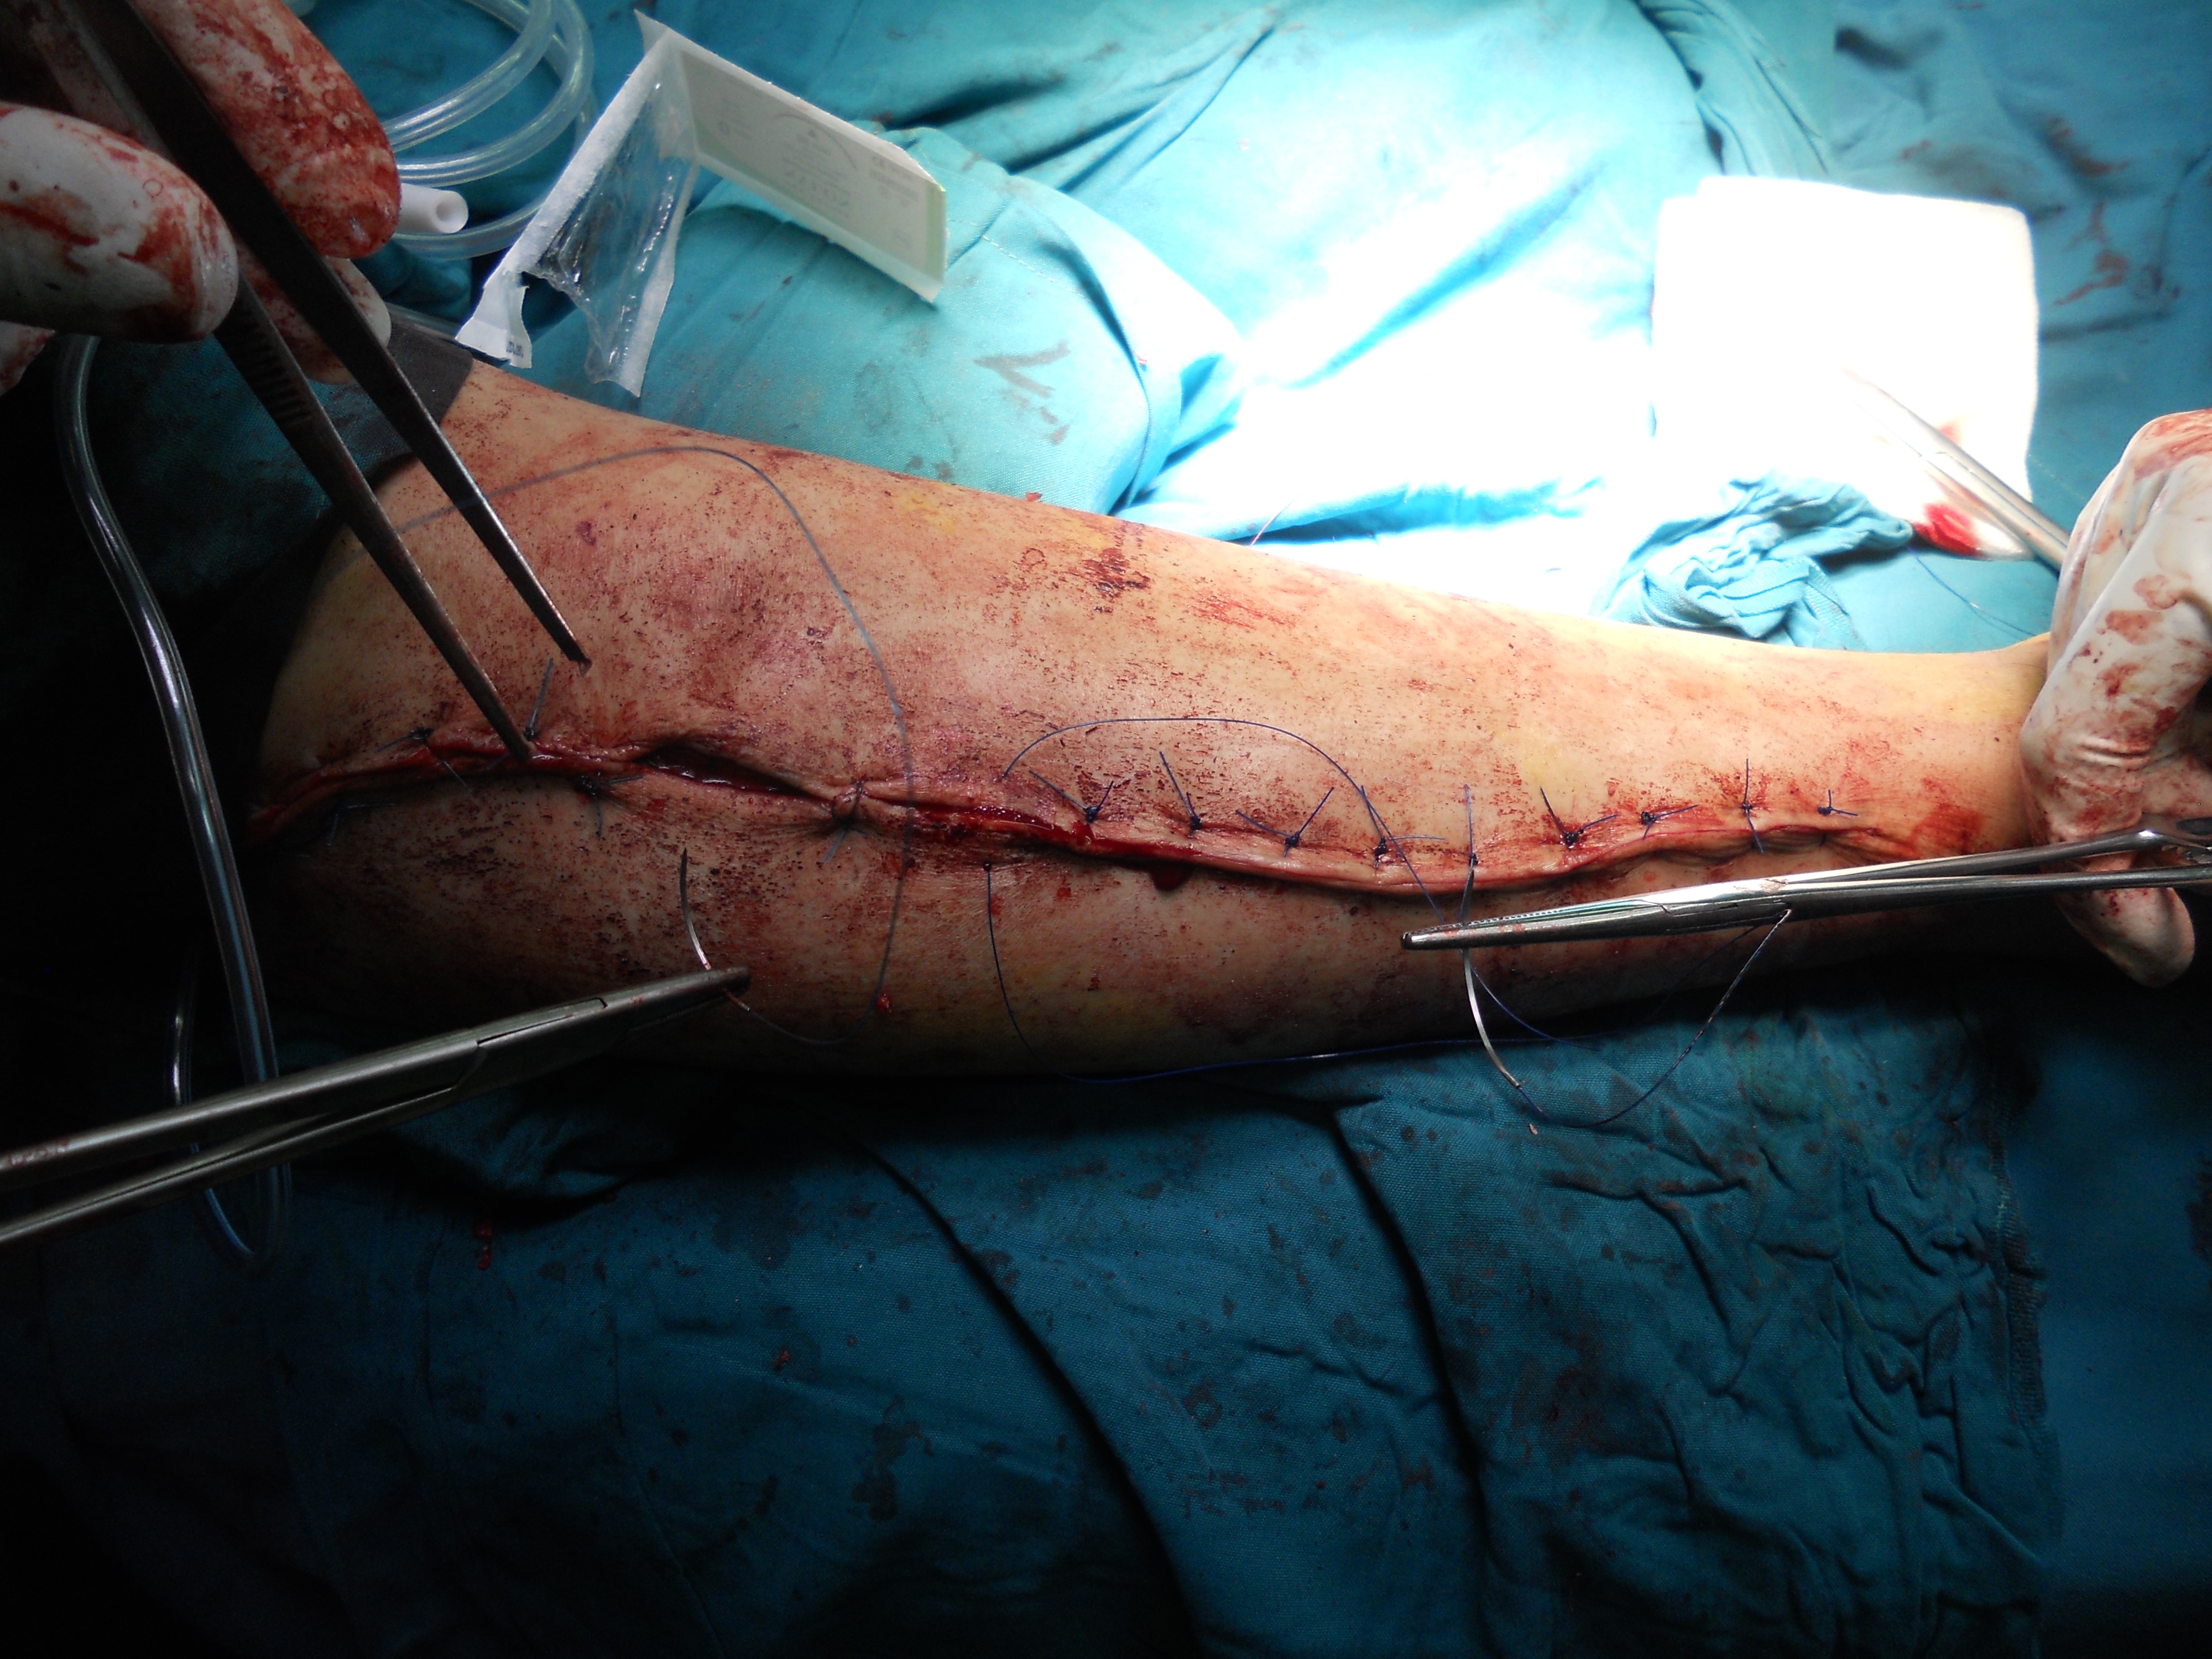
medicine, arm, muscle, mouth, chest, human body, hospital, clinic, anatomy, organ, body, doctor, injury, medical, stitched, surgery, healthcare, sense, orthopedic